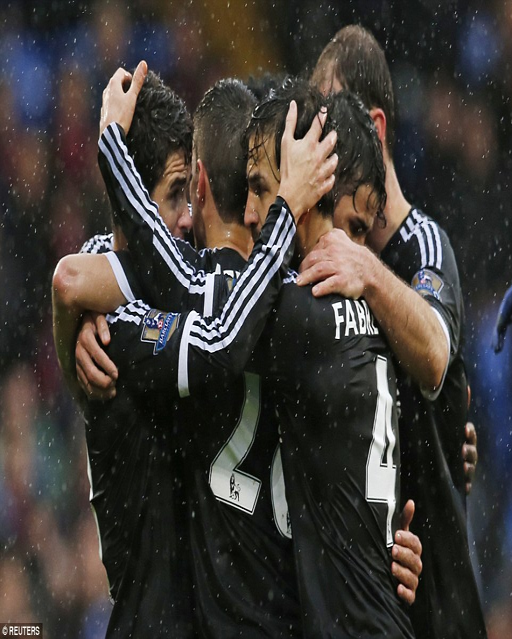
the players gather to celebrate after soccer player converted from close range to hand his side the lead